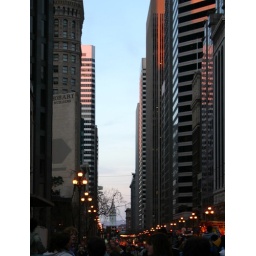
you can see the clock tower of the ferry building in the distance.